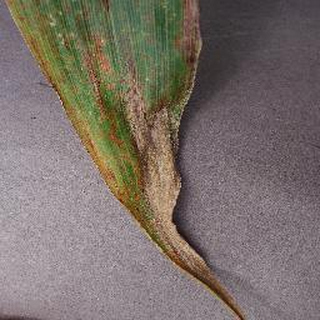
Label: corn_northern_leaf_blight